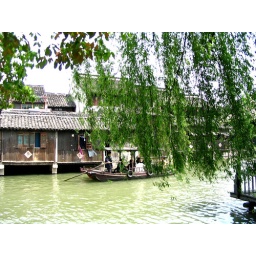
standing by the river